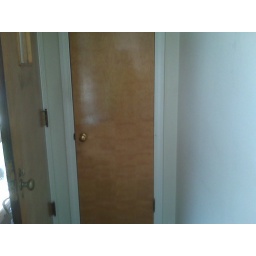
Ever door in the house is great, real wood, none of that luan (spelling) crap.